Tista Das

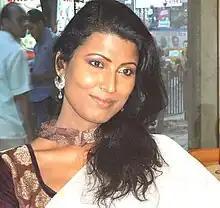
Tista Das in 2018

Tista Das or Teesta Das (born 9 May 1978) is an Indian transgender rights activist, actress and writer from the Indian state of West Bengal. She has acted in several Hindi and Bengali films.